Rick Owens

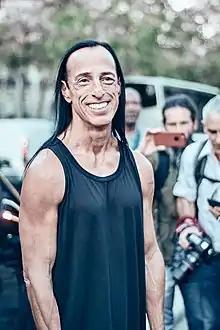
Owens in 2018

Richard Saturnino Owens (born November 18, 1961) is an American fashion designer from Porterville, California. In addition to his main line, Owens has a furniture line and a number of diffusion lines.